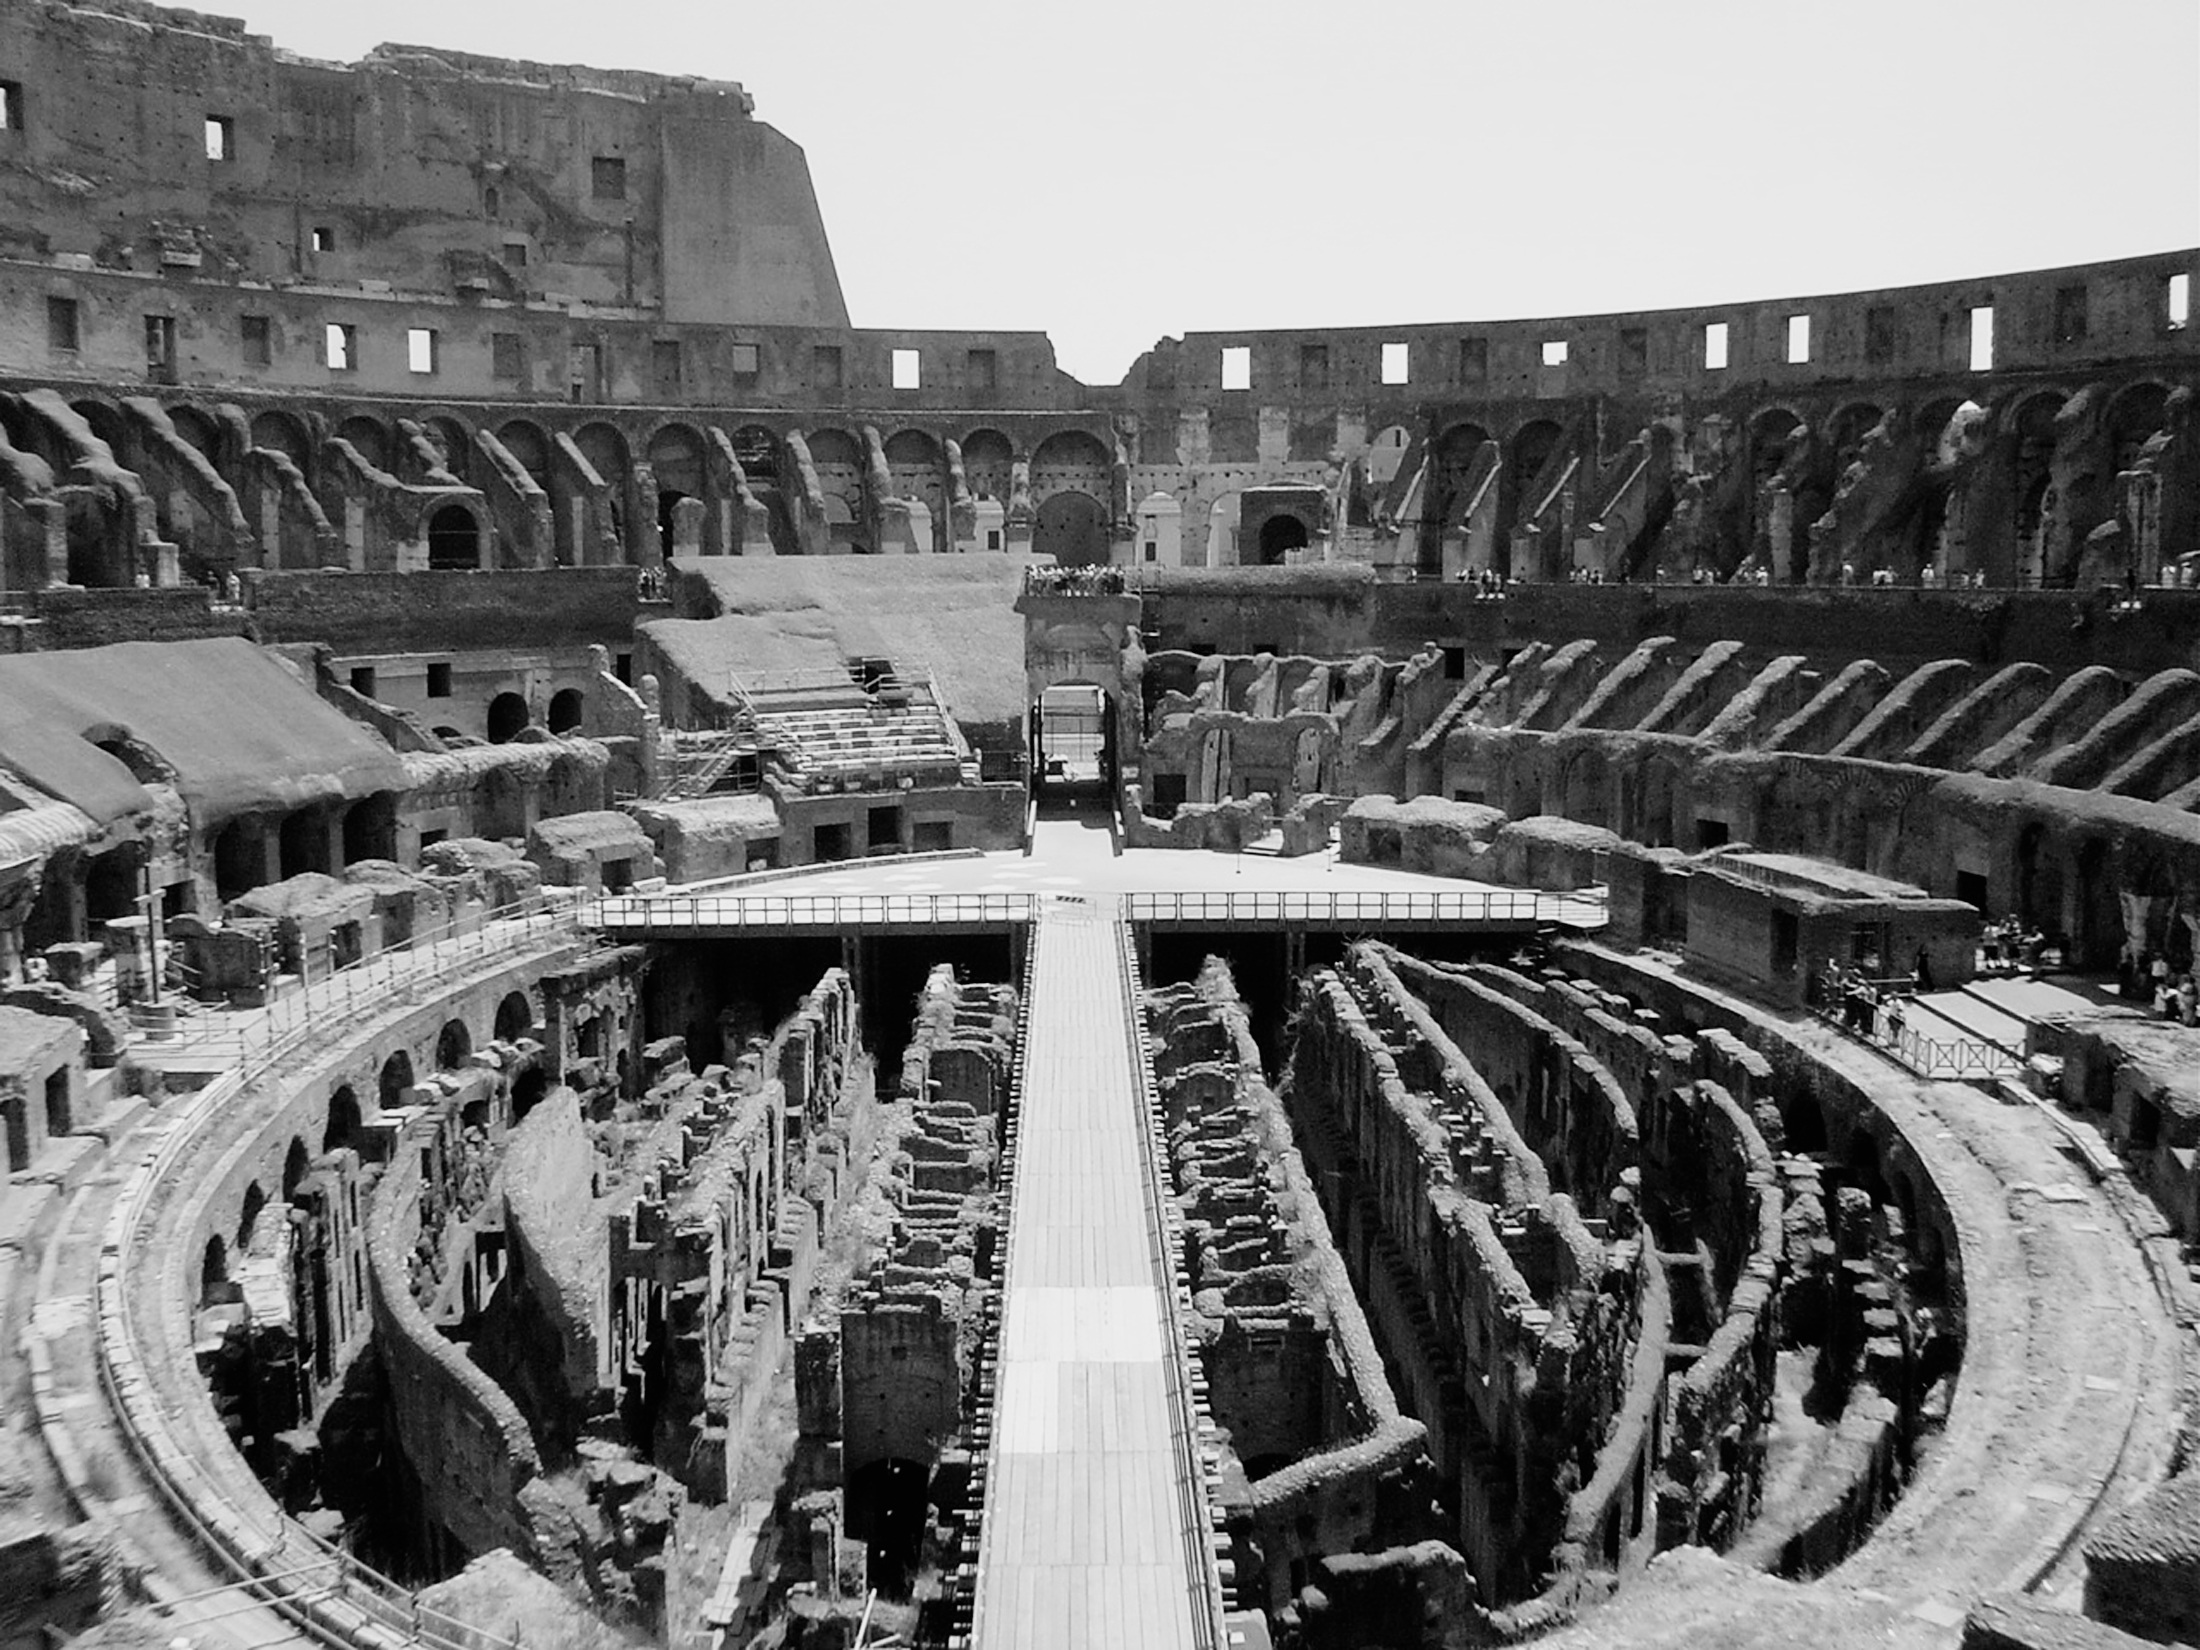
black and white, architecture, structure, building, city, cityscape, arch, construction, ancient, landmark, ruin, monochrome, stadium, arena, rome, amphitheatre, symmetry, roman, history, past, historically, metropolis, ancient times, aerial photography, urban area, monochrome photography, ancient history, human settlement, sport venue